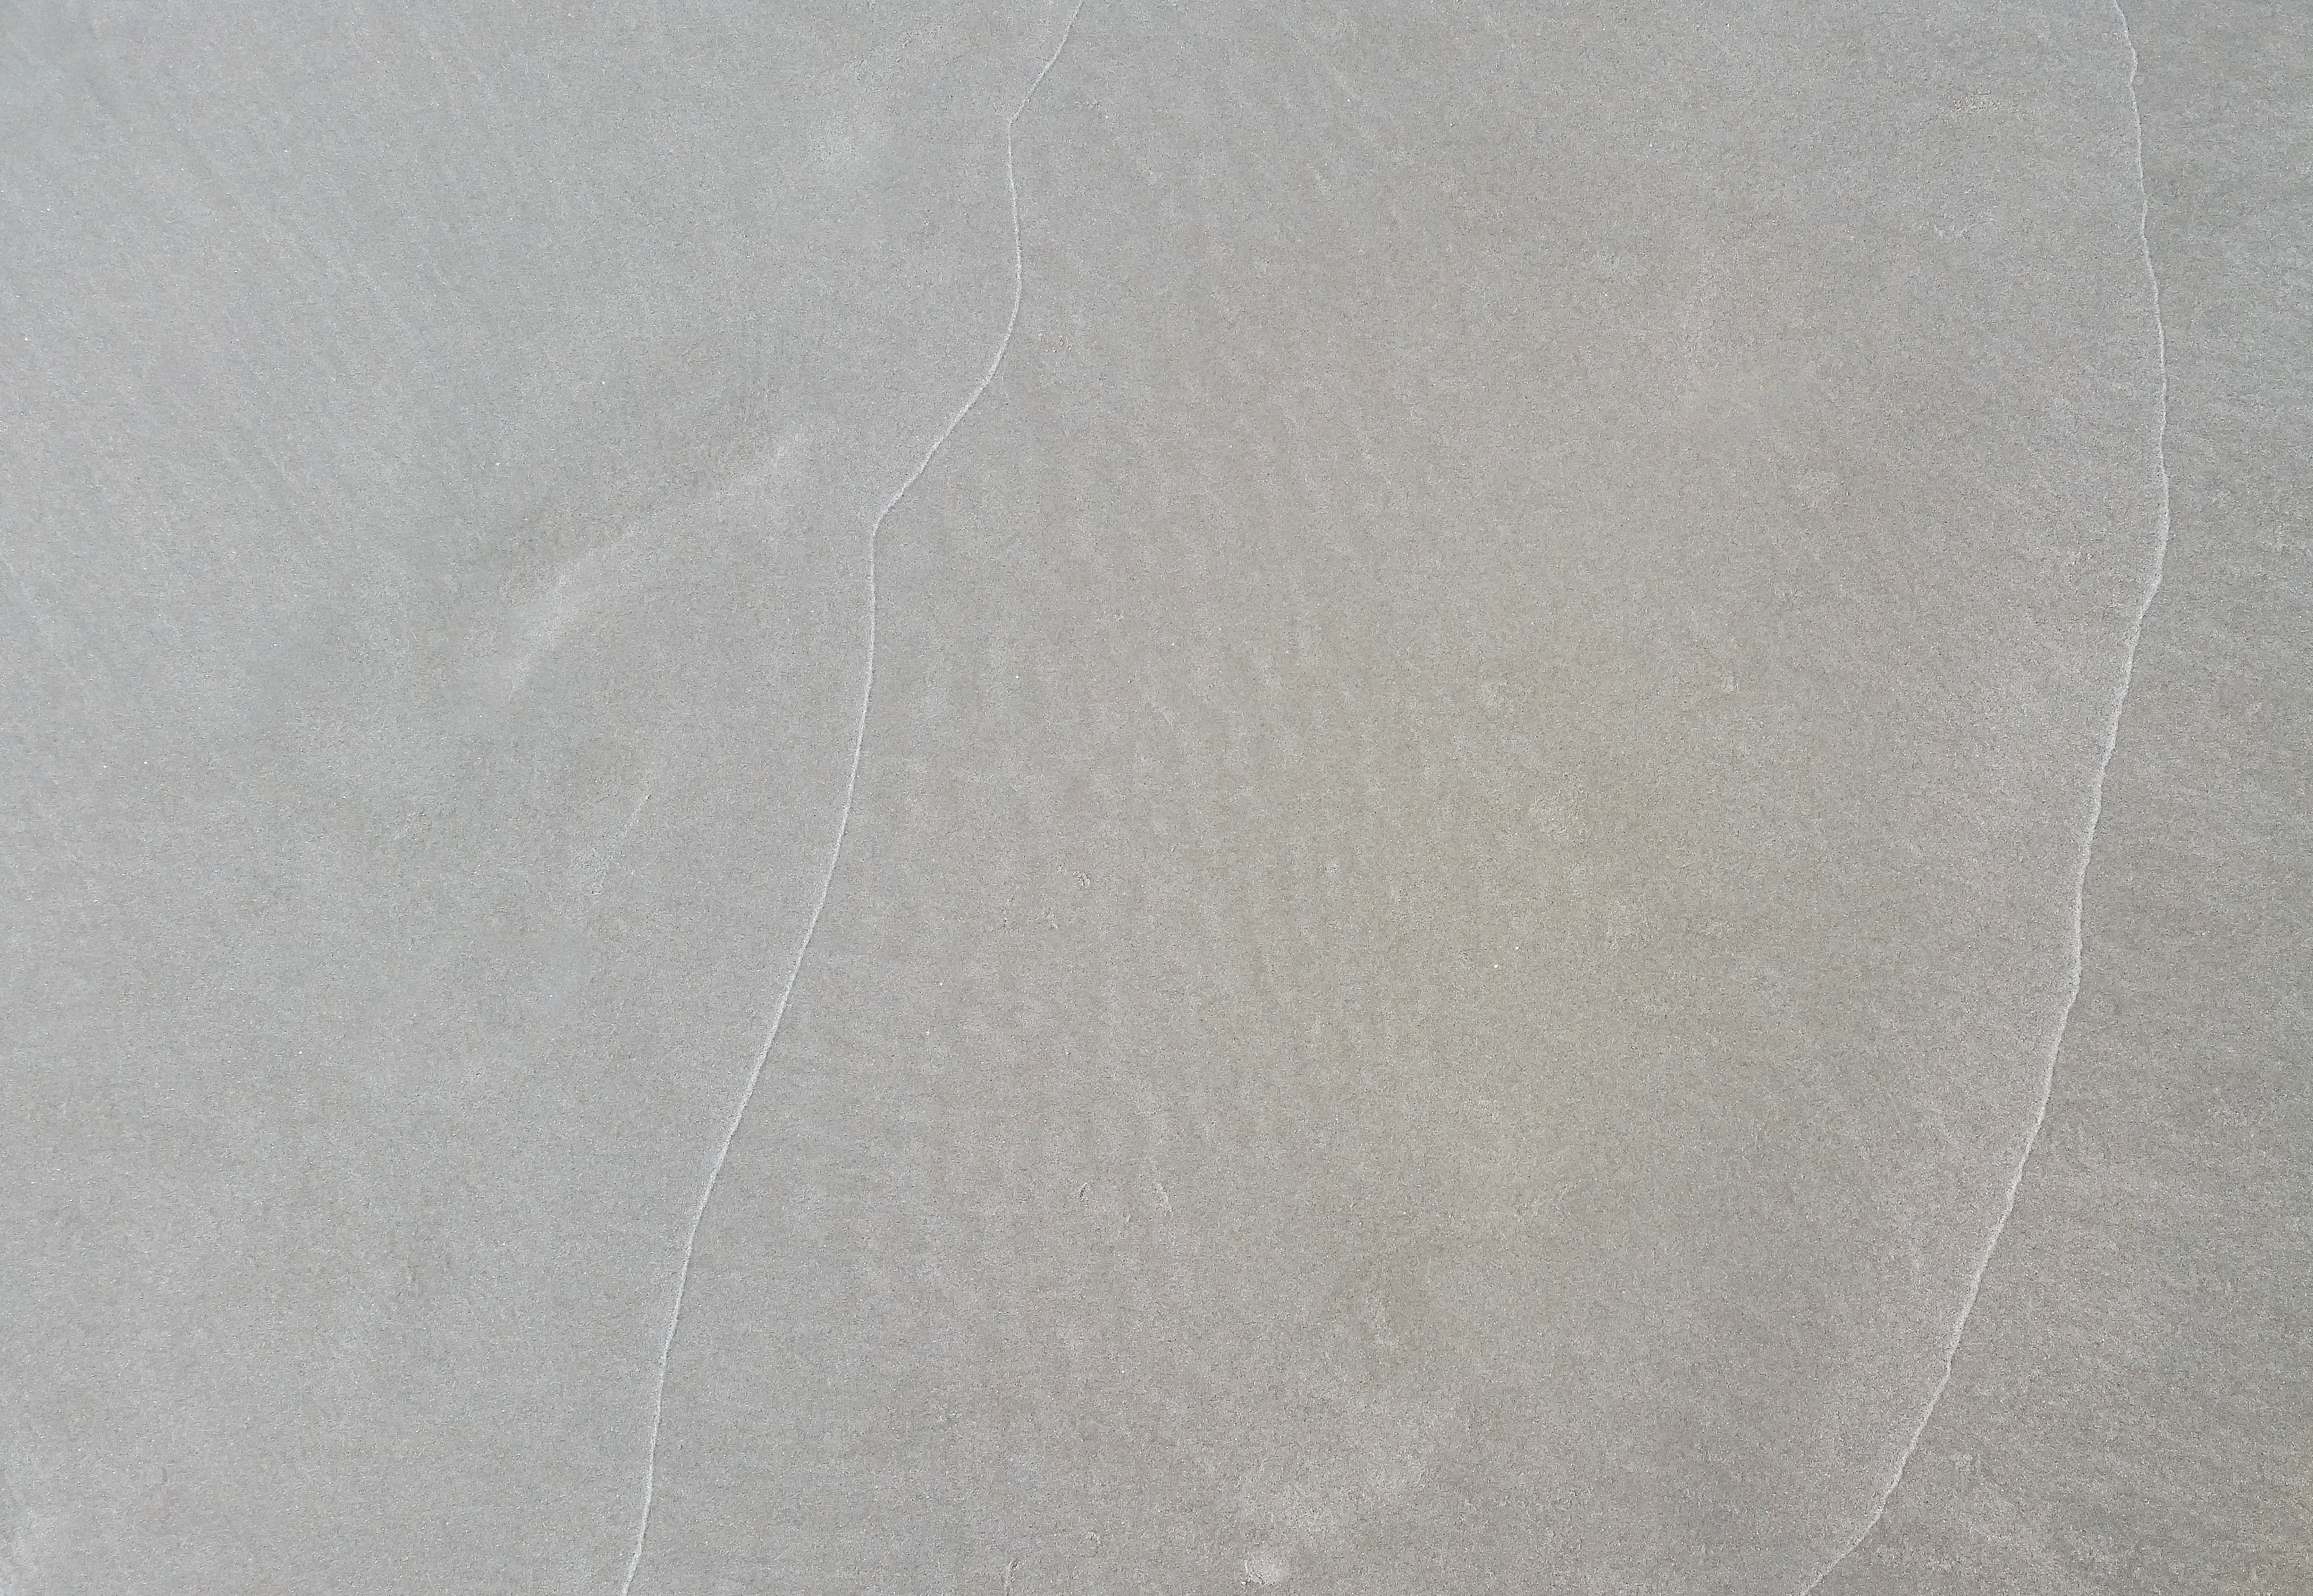
beach, sea, sand, white, texture, shore, floor, summer, tile, material, textile, plaster, flooring